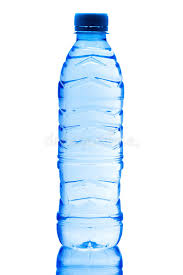
Waste category: plastic